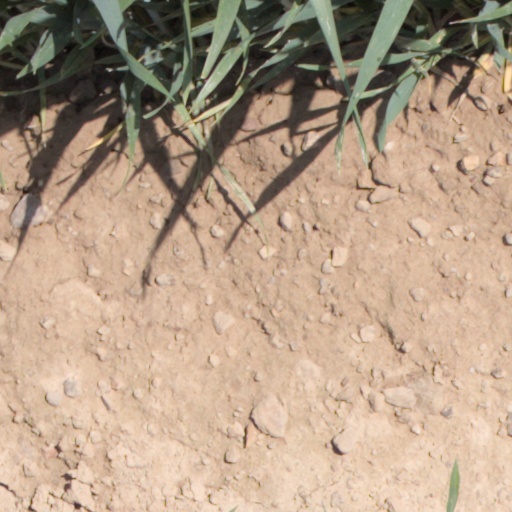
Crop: wheat